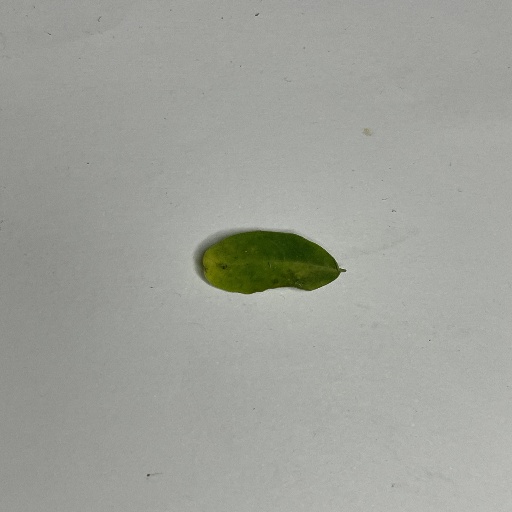
Species: Sojina
Leaf condition: Bacterial Spot